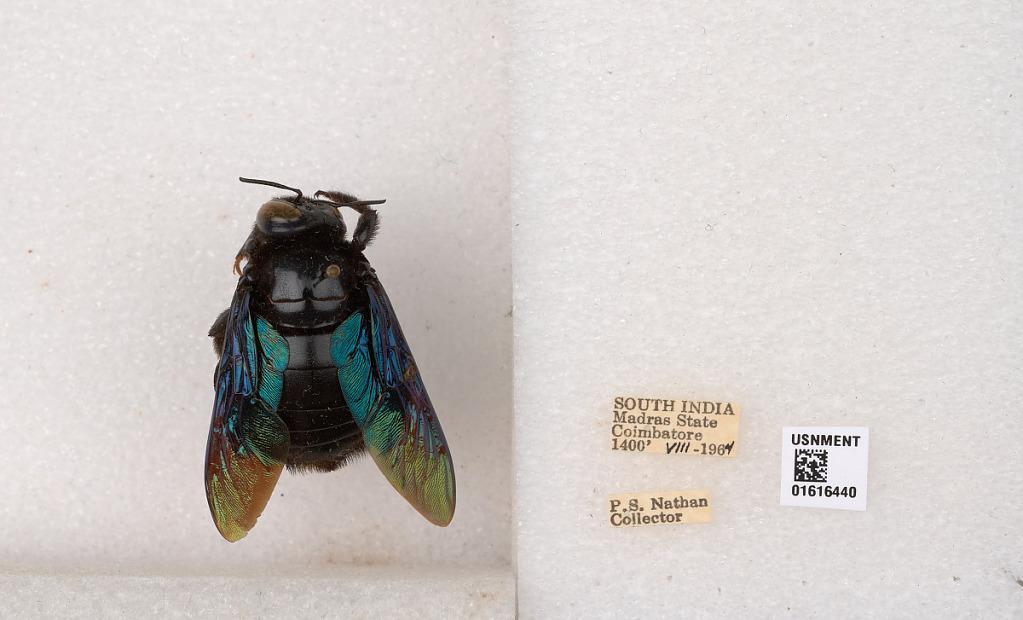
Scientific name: Xylocopa (Mesotrichia) tenuiscapa Westwood
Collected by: P. Nathan
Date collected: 1964-8-1
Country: India
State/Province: Tamil Nadu
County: Coimbatore
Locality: Coimbatore